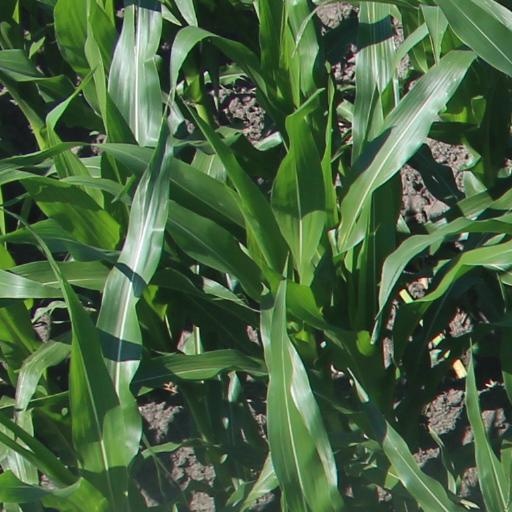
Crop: maize; corn